Uri Bar-Joseph

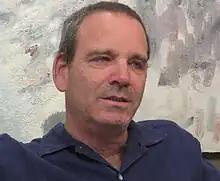
Uri Bar-Joseph

Uri Bar-Joseph is professor emeritus in the Department for International Relations of The School for Political Science at Haifa University. He specializes in national security, intelligence studies, and the Arab-Israeli conflict.